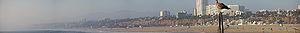
La jetée de Santa Monica est une grande jetée à double articulation située au pied de l'avenue du Colorado à Santa Monica dans le comté de Los Angeles, en Californie.